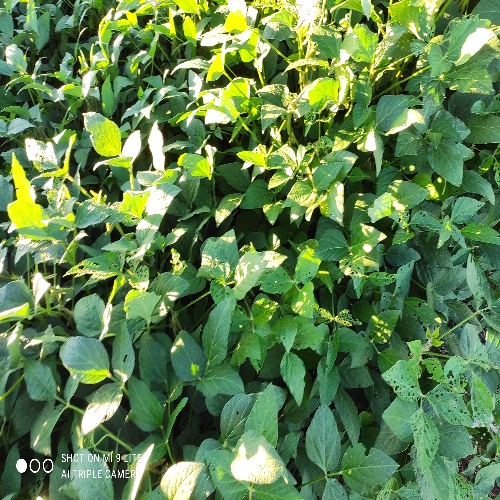
Label: Caterpillar